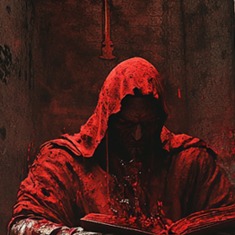
미적 점수 (1~10점): 8